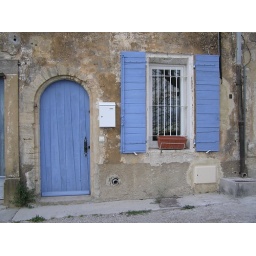
Typical Provencal door and window in the village of Gordes